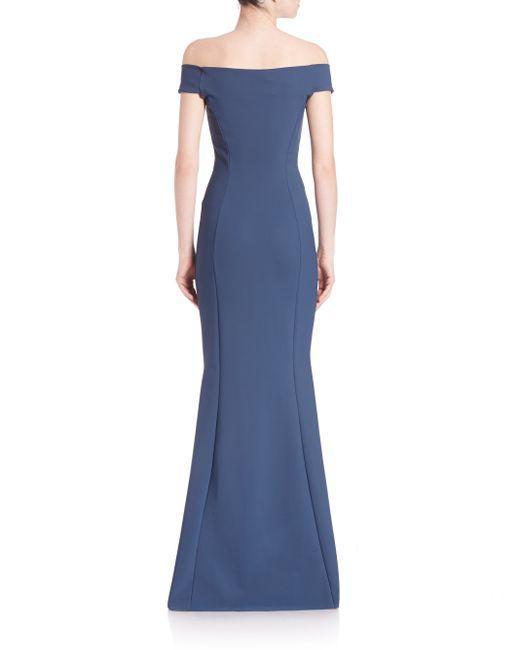
Slim Fit blaues Partykleid